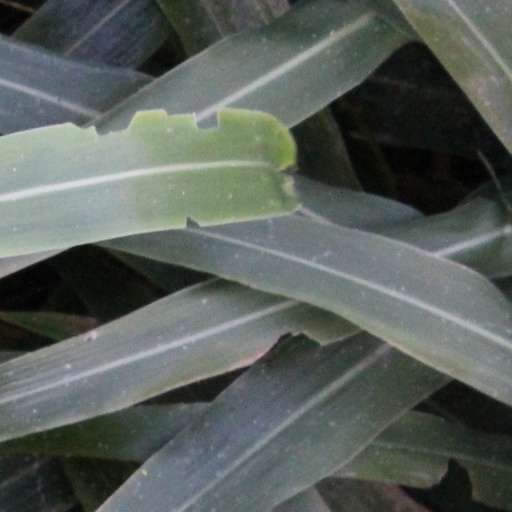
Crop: sorghum